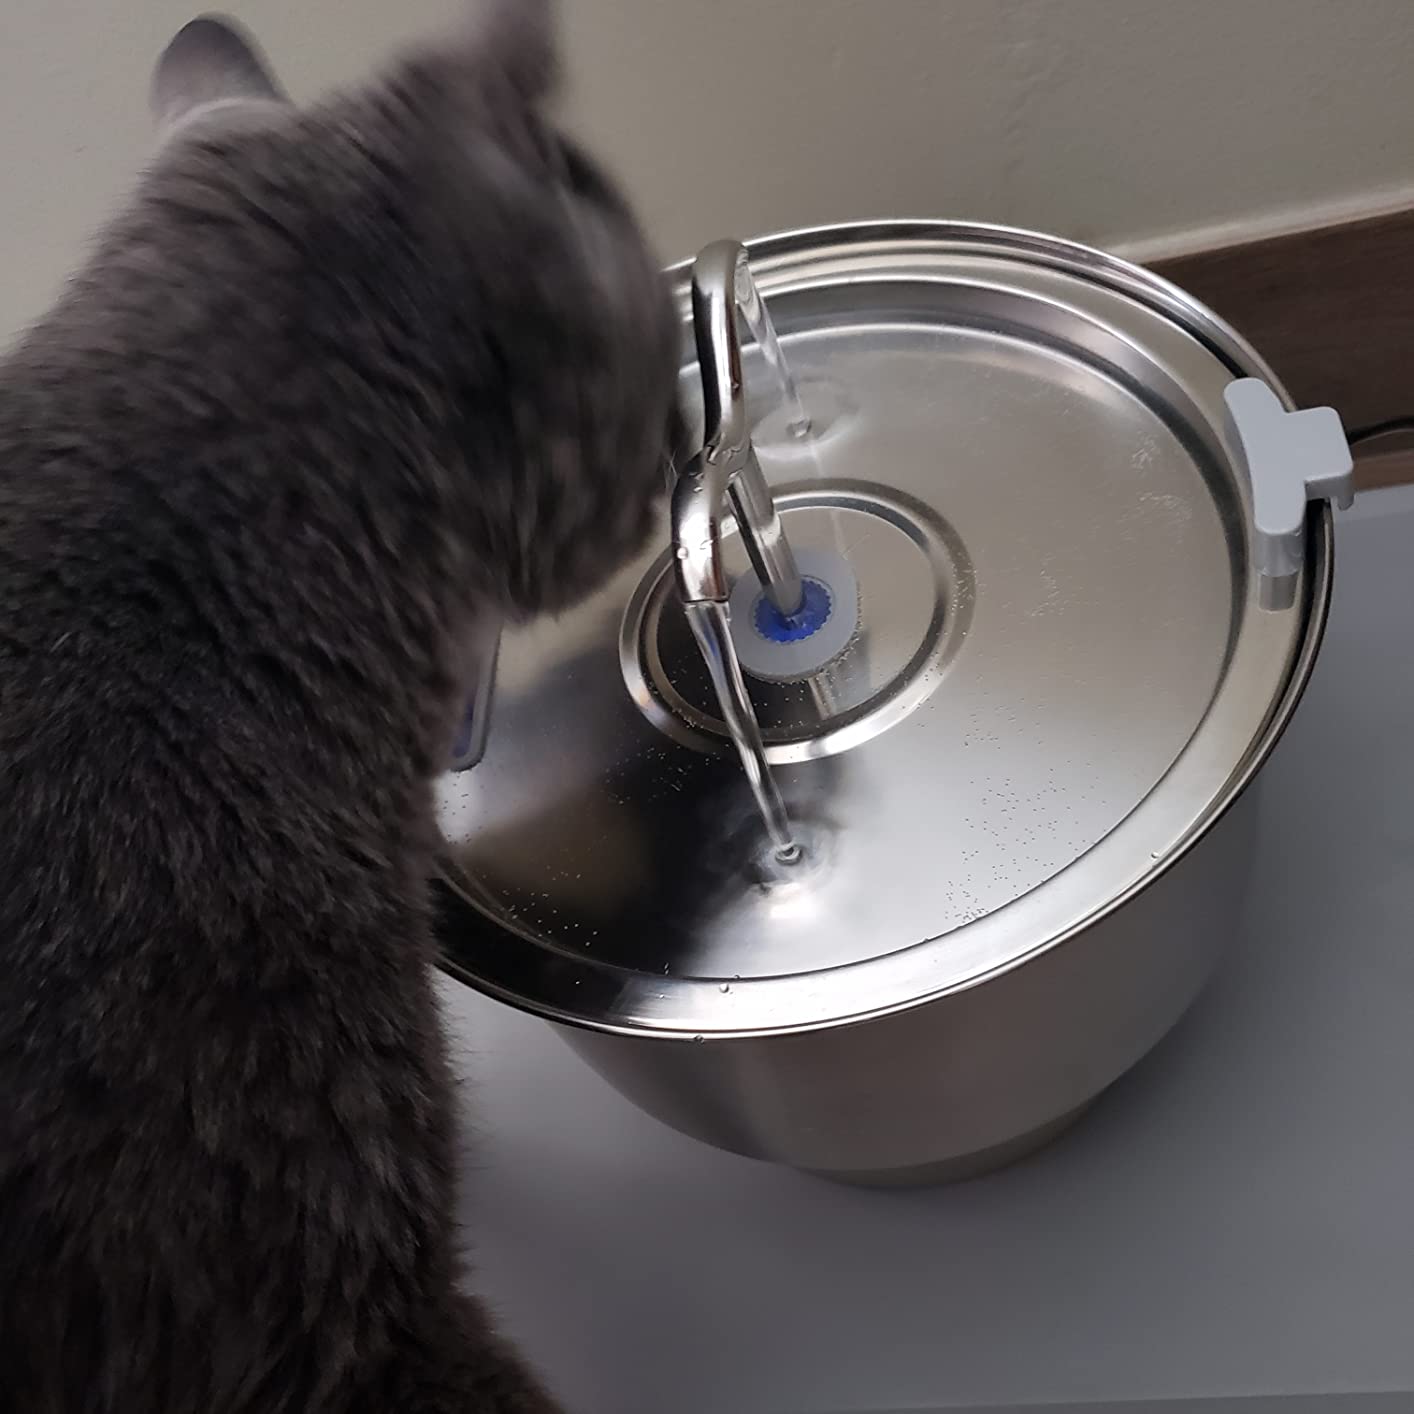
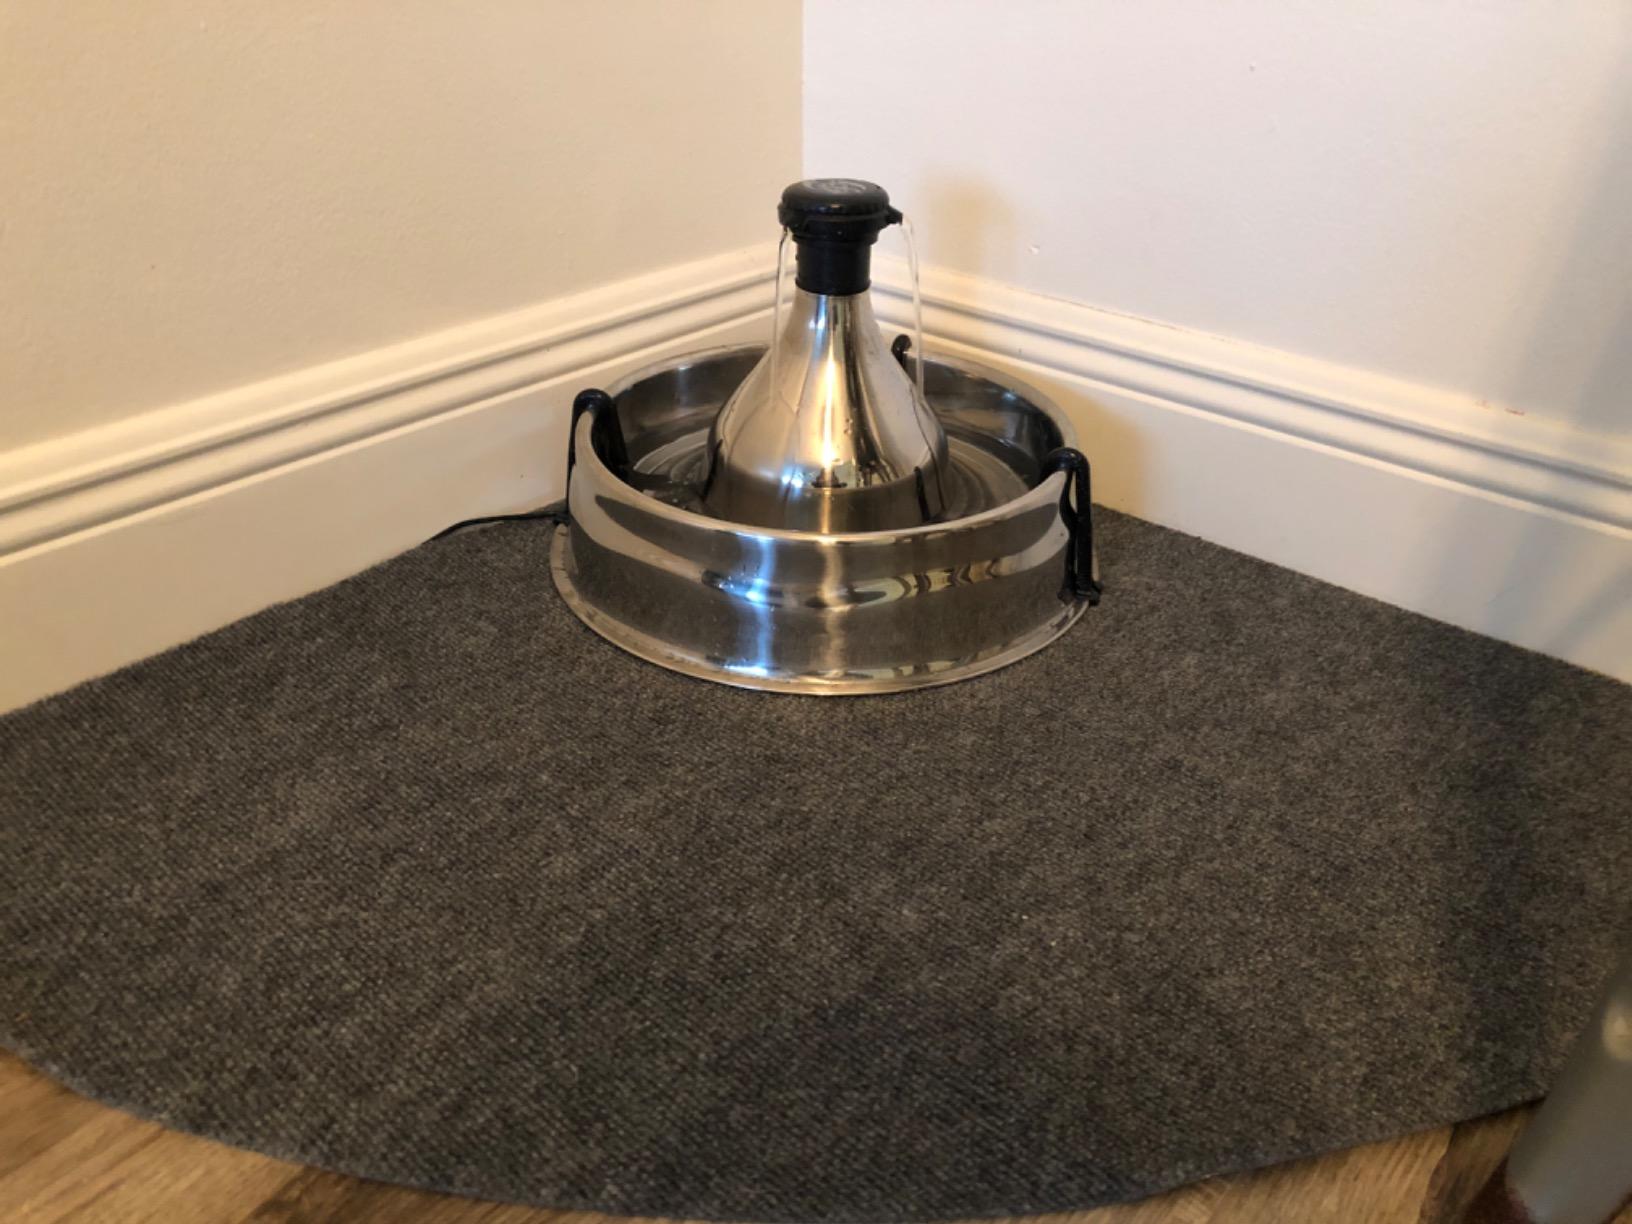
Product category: items_bowl
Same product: no